Lagos State University

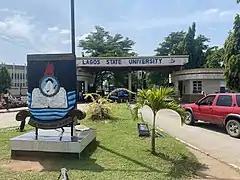
University gate

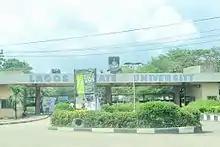
The entrance to the university

The university was initially conceived as a multi-campus, non-residential university. It operates a multi-campus system with four fully owned campuses having its main campus at Ojo (along the Badagry Expressway) and other campuses at Epe (where the Faculties of Engineering and the Faculty of Agriculture are located), Ikeja (where the College of Medicine is located).